Kabile

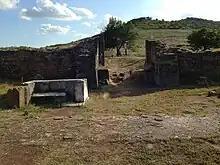
Inside of fort gate

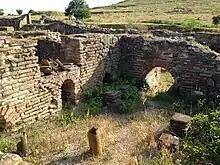
Large (military) baths

The site was inhabited since the 2nd millennium BC and traces of a Neolithic culture have been unearthed. Ceramics discovered from the 10th to the 6th century BC prove that the site was inhabited during the early Iron Age as well.